Puzzle Play

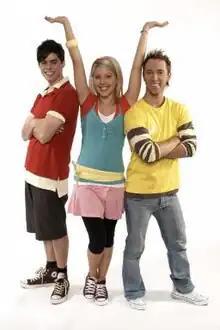
Liam, Kell and Patrick

Puzzle Play was an Australian pre-school themed TV show for young children that aired Monday to Thursday from 8:30 am to 9:00 am on Network Ten.